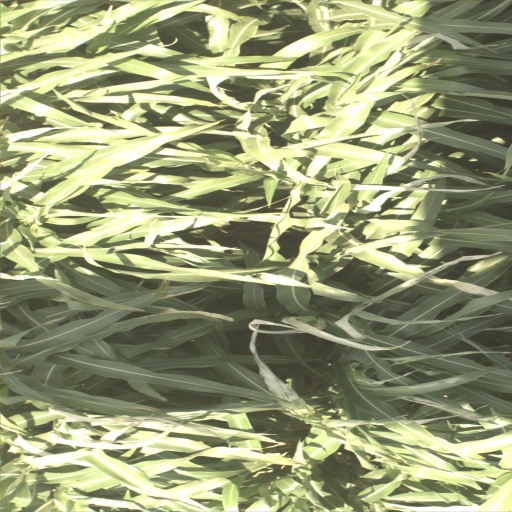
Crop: sorghum